British Army order of precedence

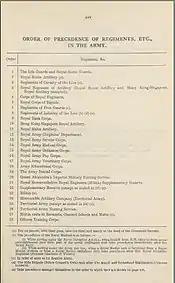
1937 Order

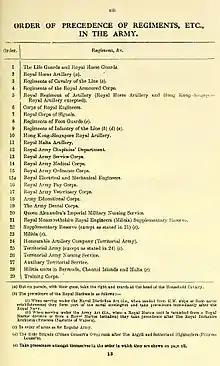
1945 Order

Cavalry, tank and infantry regiments of the British Army are listed in their own orders of precedence, which dates back to when regiments had numbers rather than names. The order comes from the start of the regiment's service under the Crown, up to 1881 and the "Cardwell Reforms", when the use of numbers was abolished in favour of linking with and using county names. The regiments of the Household Division are always listed first, as they are the most senior, followed by the line regiments. In today's army, which has many regiments formed through amalgamations of other regiments, the rank in the order of precedence is that of the more senior of the amalgamated units. It is for this reason that the Princess of Wales's Royal Regiment, one of the youngest in the army, is ranked second in the line infantry order – it is the direct descendant of the 2nd Regiment of Foot.